Oddy test

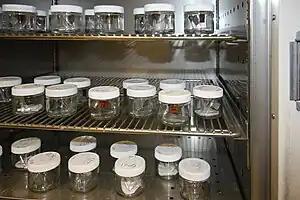
Oddy-tests 0823b

Institutions that use the Oddy test in their research are mainly art museums such as The J. Paul Getty Museum, The Nelson-Atkins Museum of Art, and the Metropolitan Museum of Art.